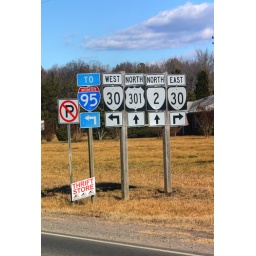
These signs are across the street from Gail's Cafe.&lt;i&gt;Photo by Kevin Borland.&lt;/i&gt;